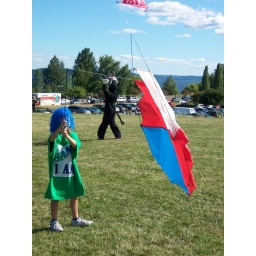
lauren in cat in the hat play